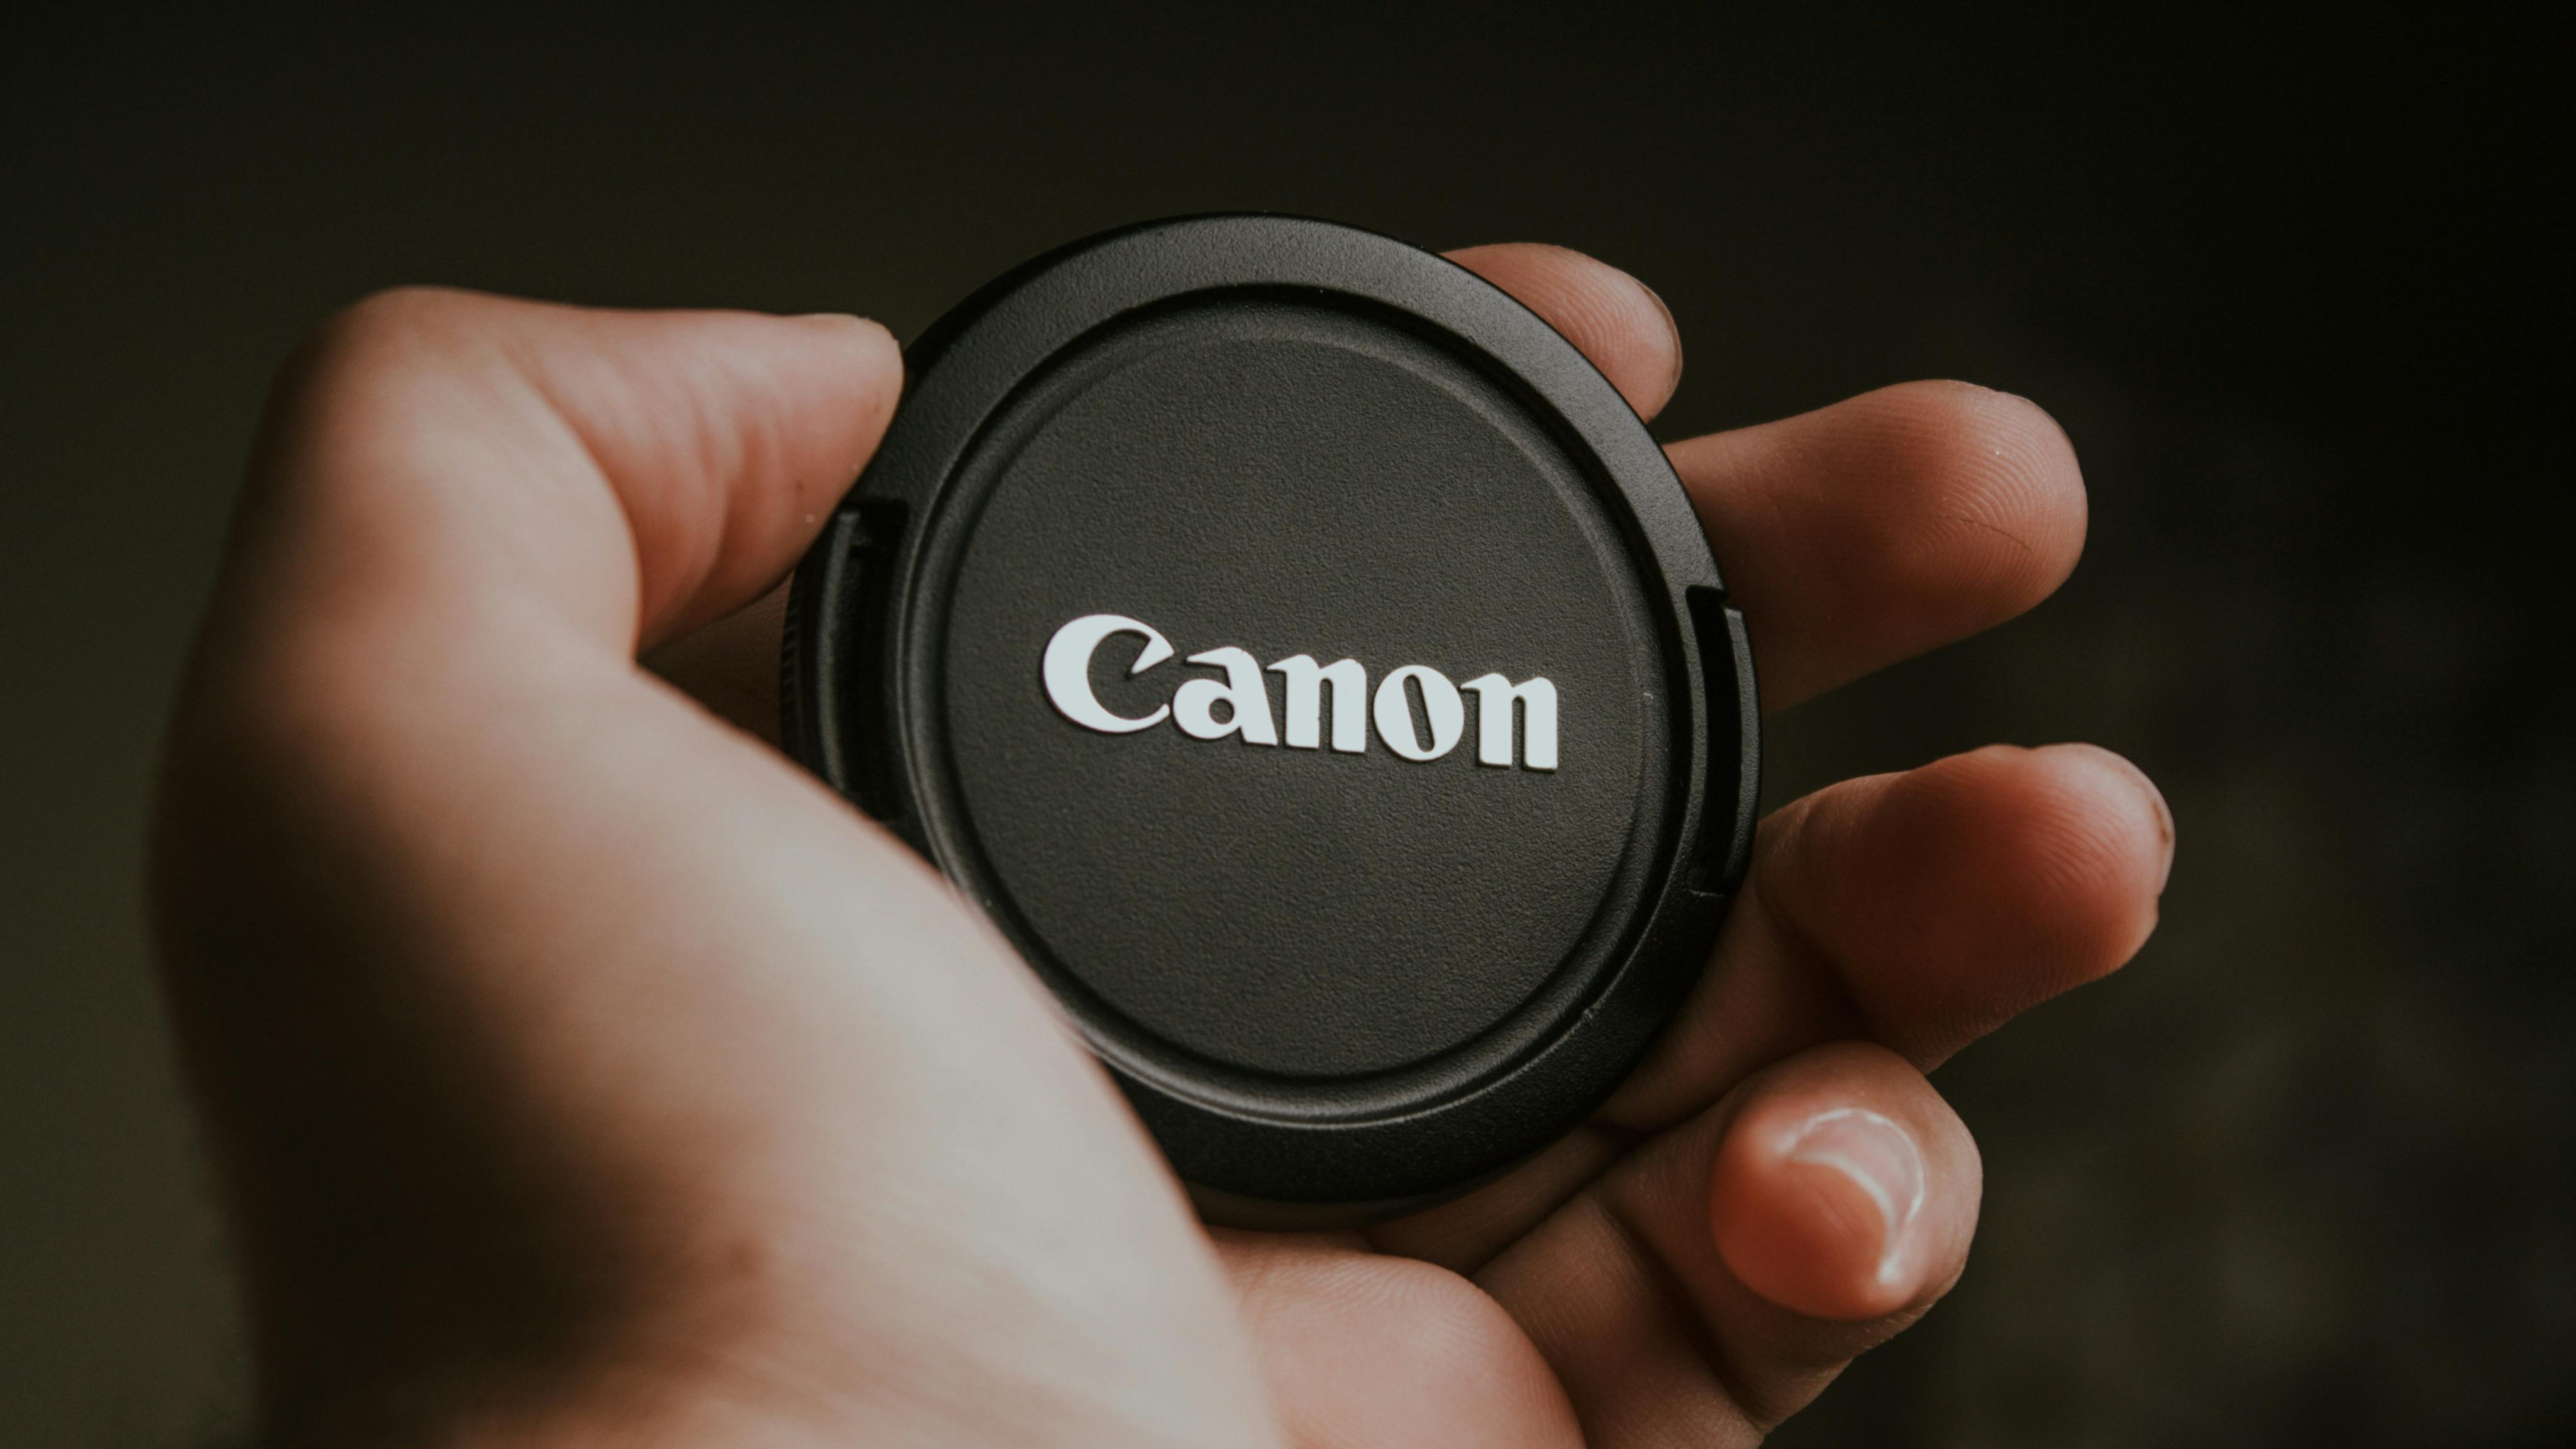
natural, lens cover, Carbon fibers, macro photography